Thunderbolt's Tracks

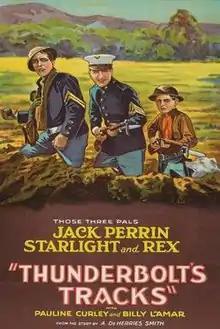

Thunderbolt's Tracks is a 1927 American silent Western film directed by J.P. McGowan and starring Jack Perrin, Pauline Curley and Buzz Barton.